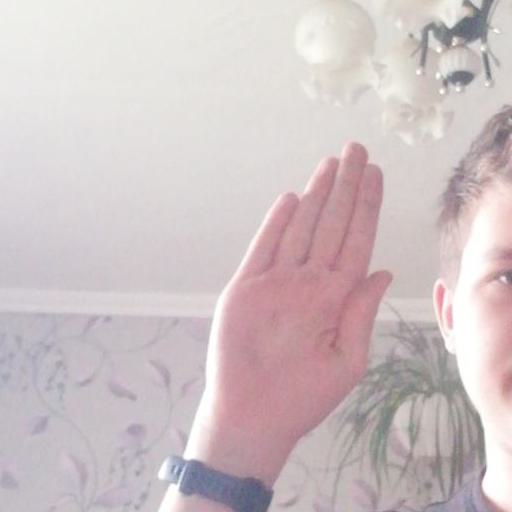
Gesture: stop